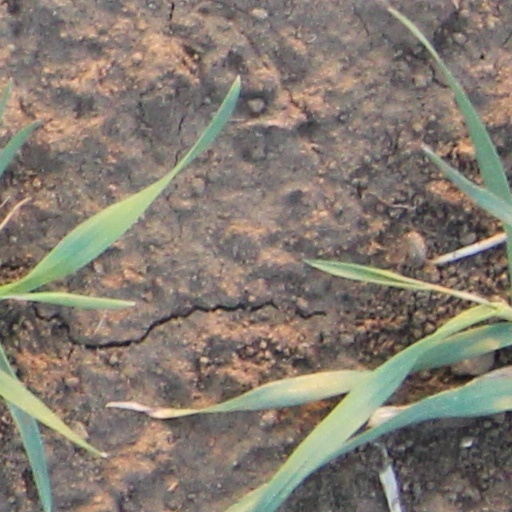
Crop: wheat